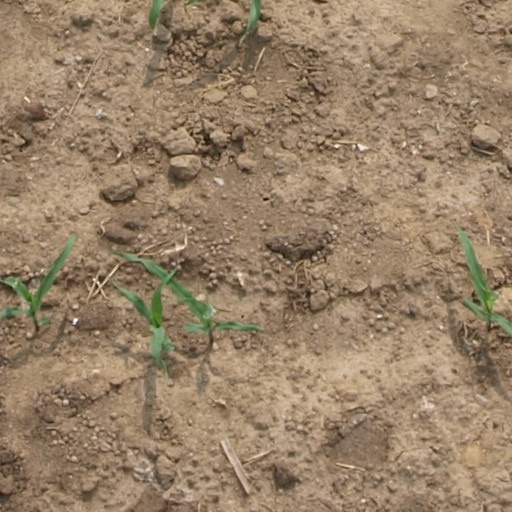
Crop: maize; corn